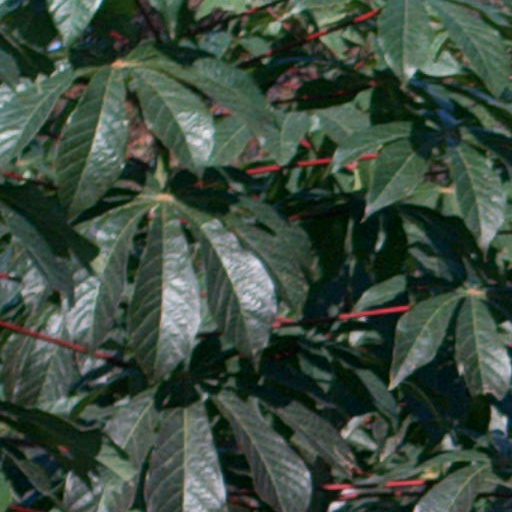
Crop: cassava